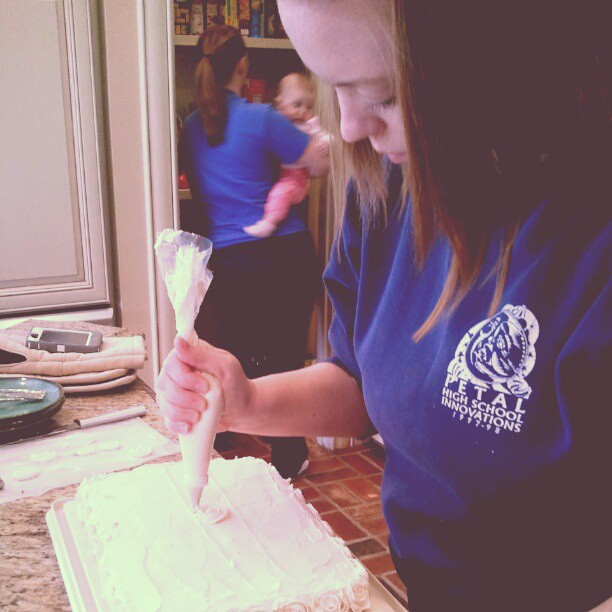
user: Given an image and a question. Answer the question in a short answer. Question: What flavor is the icing? Short Answer:
assistant: vanilla